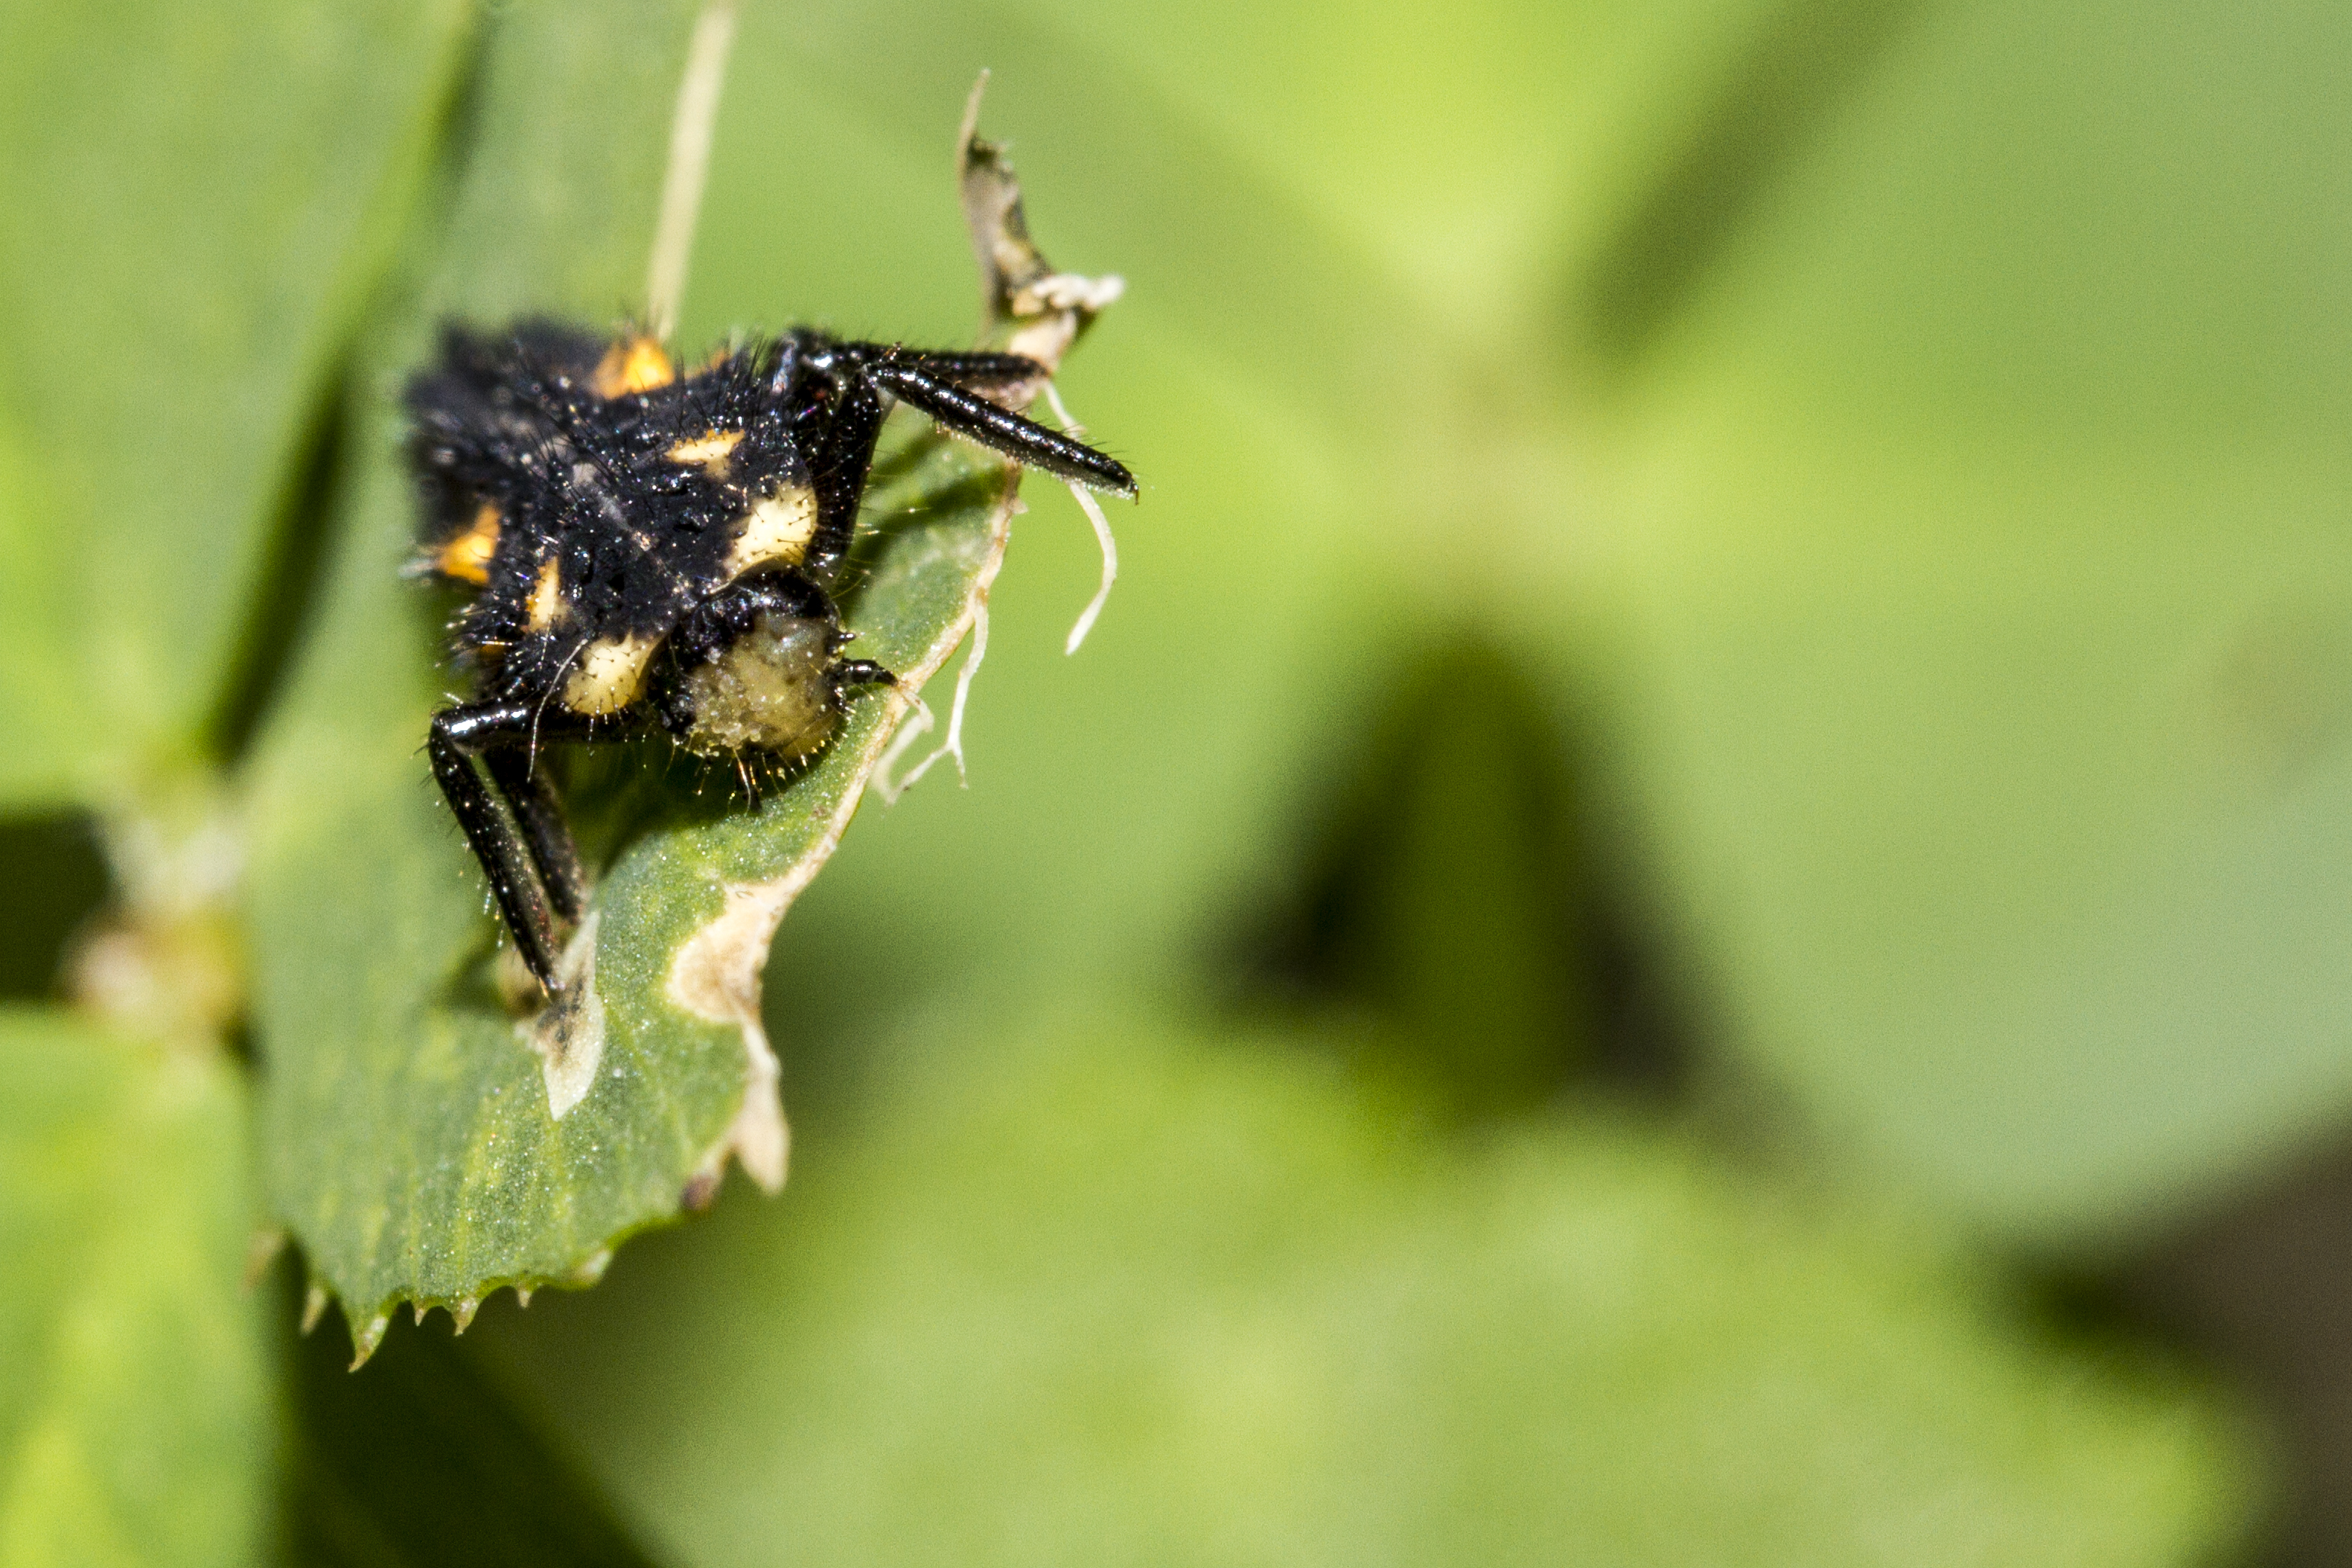
nature, photography, leaf, flower, green, insect, fauna, invertebrate, close up, uk, peterborough, macro photography, arthropod